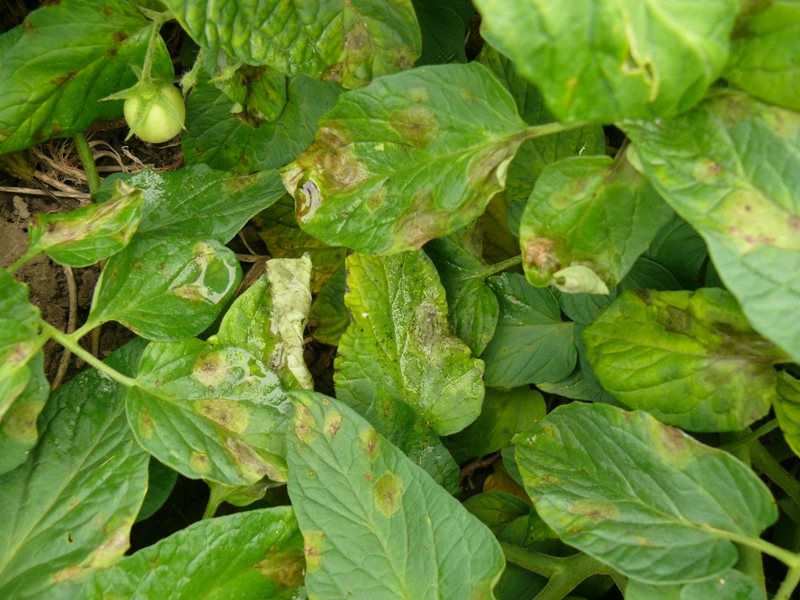
Labels: Tomato Early blight leaf, Tomato Early blight leaf, Tomato Early blight leaf, Tomato Early blight leaf, Tomato Early blight leaf, Tomato Early blight leaf